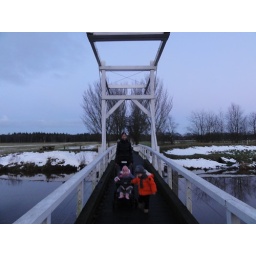
Grace and the kids at the bridge over the Regge river